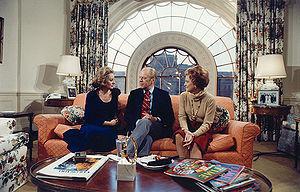
Barbara Walters (gauche) interviewant Gerald Ford (centre) et sa femme Betty Ford (droite) à la Maison Blanche en 1976.